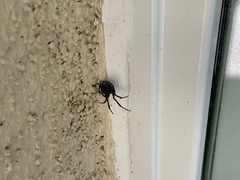
Species: Lactrodectus_hesperus